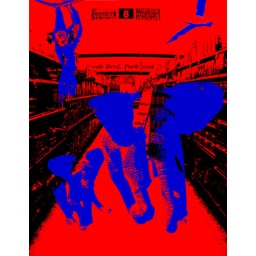
I wanted to do something with elephants. An ape and a bird got in the way.